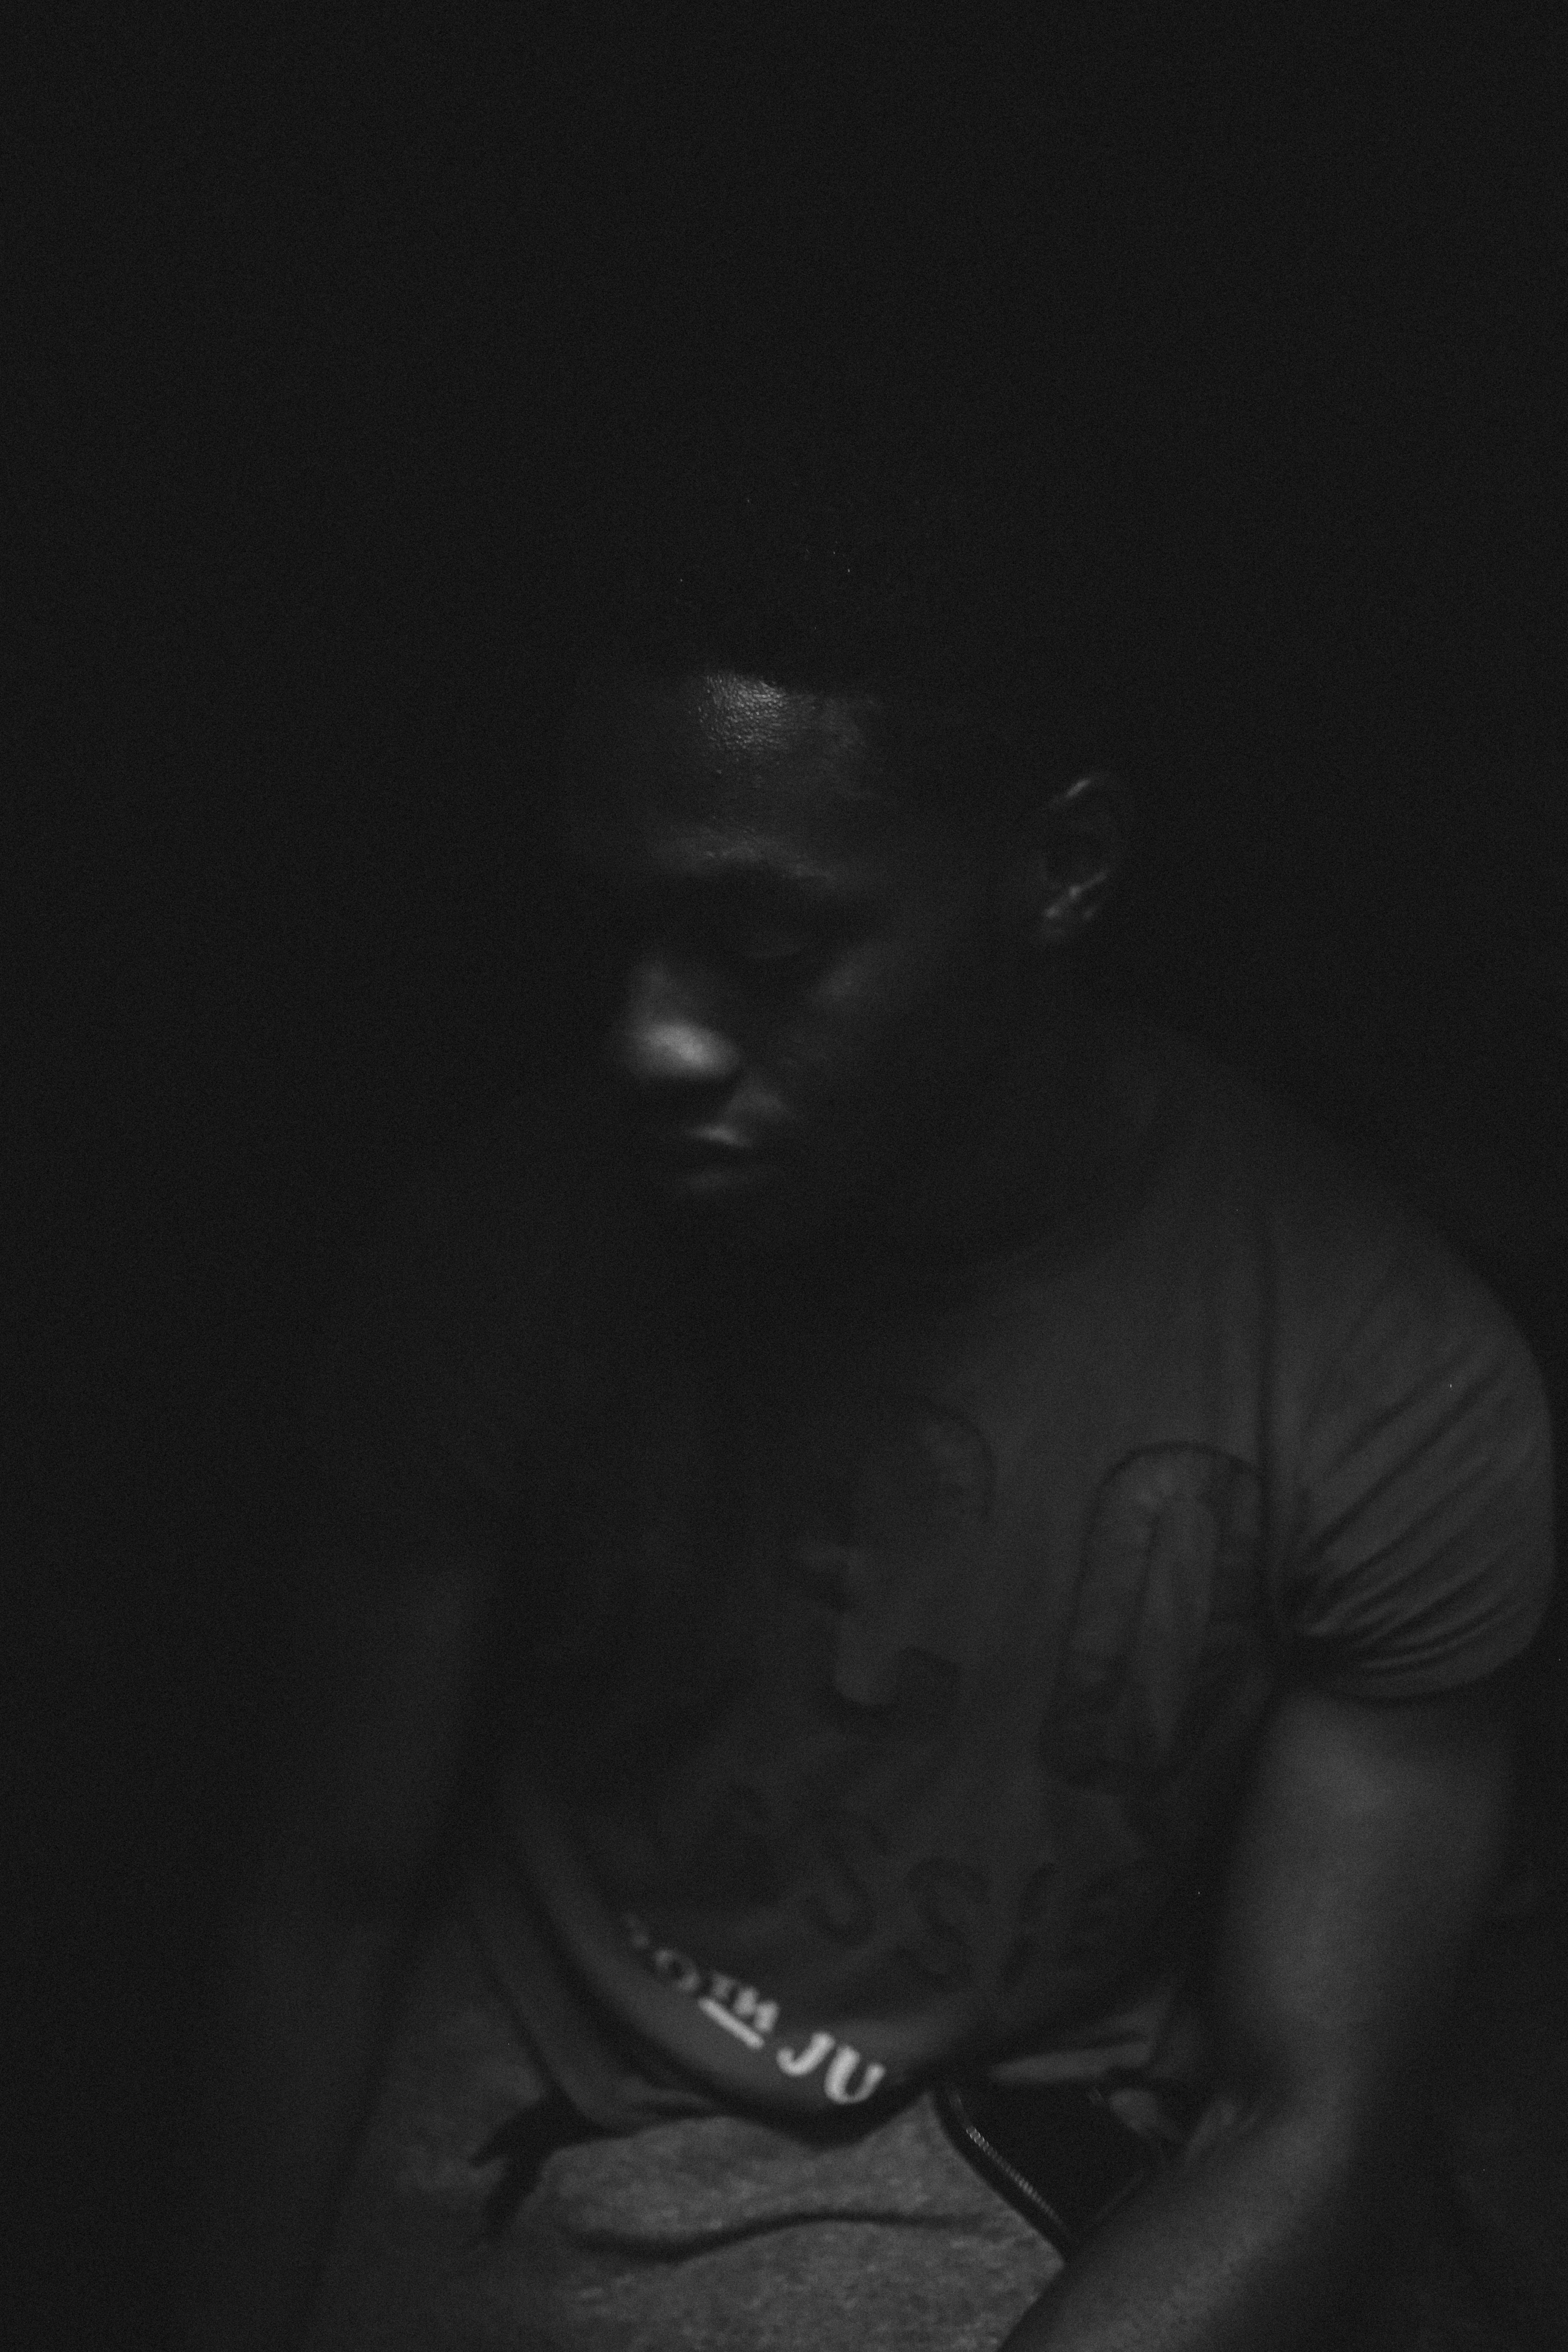
black and white, white, photography, portrait, darkness, black, monochrome, photograph, monochrome photography, film noir